Santa Isabel College Manila

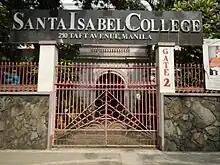
Facade of the 1632 Santa Isabel College Manila

The Colegio de Santa Isabel was founded on October 24, 1632, with the primary purpose of educating Spanish orphans in this most distant Spanish colony, and is one of the oldest girl schools in the world. In later years its doors were opened to Spanish Filipina girls as well. In 1733, by a royal decree the name of the college was changed to "Real Colegio de Santa Isabel". The records of its establishment can be found at the Archive of the Indies in Seville, Spain.